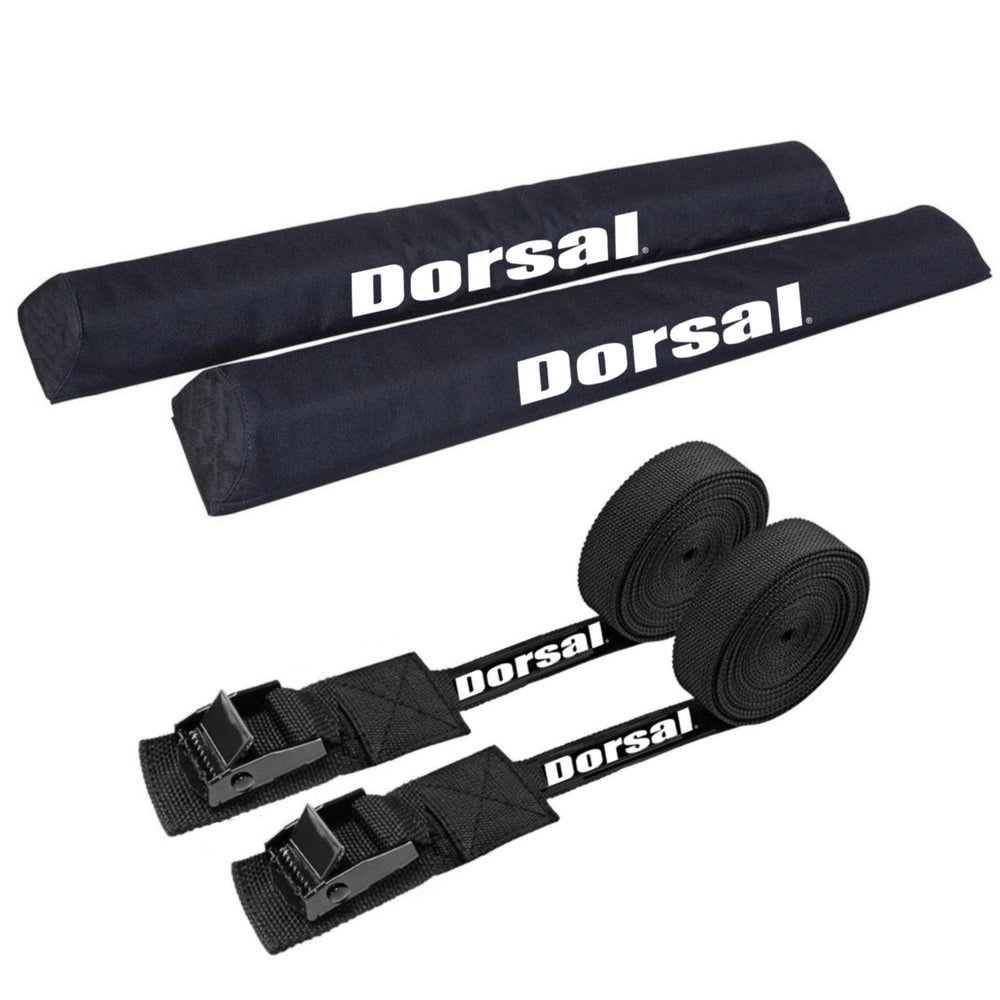
DORSAL Aero Roof Rack Pads with 15 ft Surf Straps - Pack of 4 for Car Surfboard Kayak SUP Long
Are You Looking For An Effective And Efficient Way To carry Surf Boards Kayaks As Well As Stand-Up Paddle Boards Start Using the Thule and Yakima Compatible Dorsal SUP Rack Pads and Tie Down Straps set That Is Armed With Essential Features That Make This Product Apart From The Rest. Easy Convey Of Surf Boards Kayaks As Well As Stand-Up Paddle Boards. These 20 28 and 34 inch Dorsal SUP Rack Pads and Straps set offers an effective way to convey surf boards kayaks as well as stand-up paddle boards. Now Available with Yellow Red Blue Grey and Black Straps. Fits Aero (Flat Bar) 5.5" - 10.0" [14-25cm] bar circumference. For Square or Round Bar See Dorsal's Round Bar Pads (see diagram). Our Pads are made with Reliable Material for Longer Life - This rack pad set is integrated with top grade EVA foam and is secured by a weather proof polyester sleeve. It comes with pads and straps that will secure a kayak or board from your cars cross bars. The middle positioned closure straps keep the rack pads secured while using. This is also perfect for bigger surfboard roof rack transport in a smooth aerodynamic style. The Pads are wide enough to transport surfboards SUPs and Kayaks with care. Securing Your Surf Boards - Keep your surfboard secure and safe for the next journey with the amazing and state of the art Dorsal Origin Car Surf Kayak SUP Rack Pads; which is made of with durable 600D polyester material. Top of the bar is padded for sleek fit. It comes with hook & loop straps 28 inches long pad as well as it fits a lot of factory auto car racks. Order Today By Clicking On Add To Cart And Keep Your Board Safe And Secure For Your Next Surf Trip With The DORSAL Aero Rack Pads and Straps. Long lasting performance with durable 600D polyester construction with UV resistance Easy on and off with hook and loop closure design along bottom of pads Surfboards SUPs and boats are well protected during transport with these high density foam core pads Integrated no-slip top construction pads keeps loads in place Pack includes Dorsal Straps can also be used with Locking Straps (sold separately)
Brand: DORSAL®
Category: Vehicles & Parts > Vehicle Parts & Accessories > Vehicle Storage & Cargo > Motor Vehicle Carrying Racks > Vehicle Water Sport Board Racks